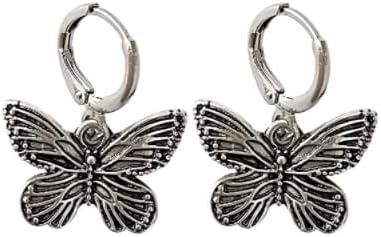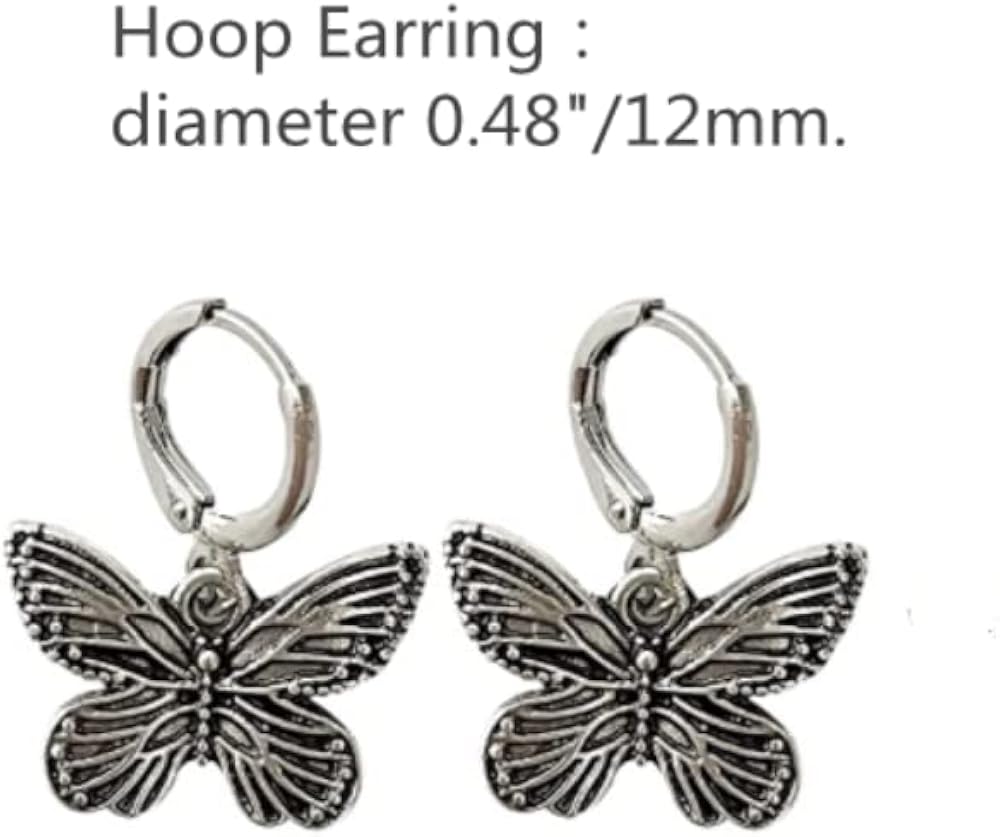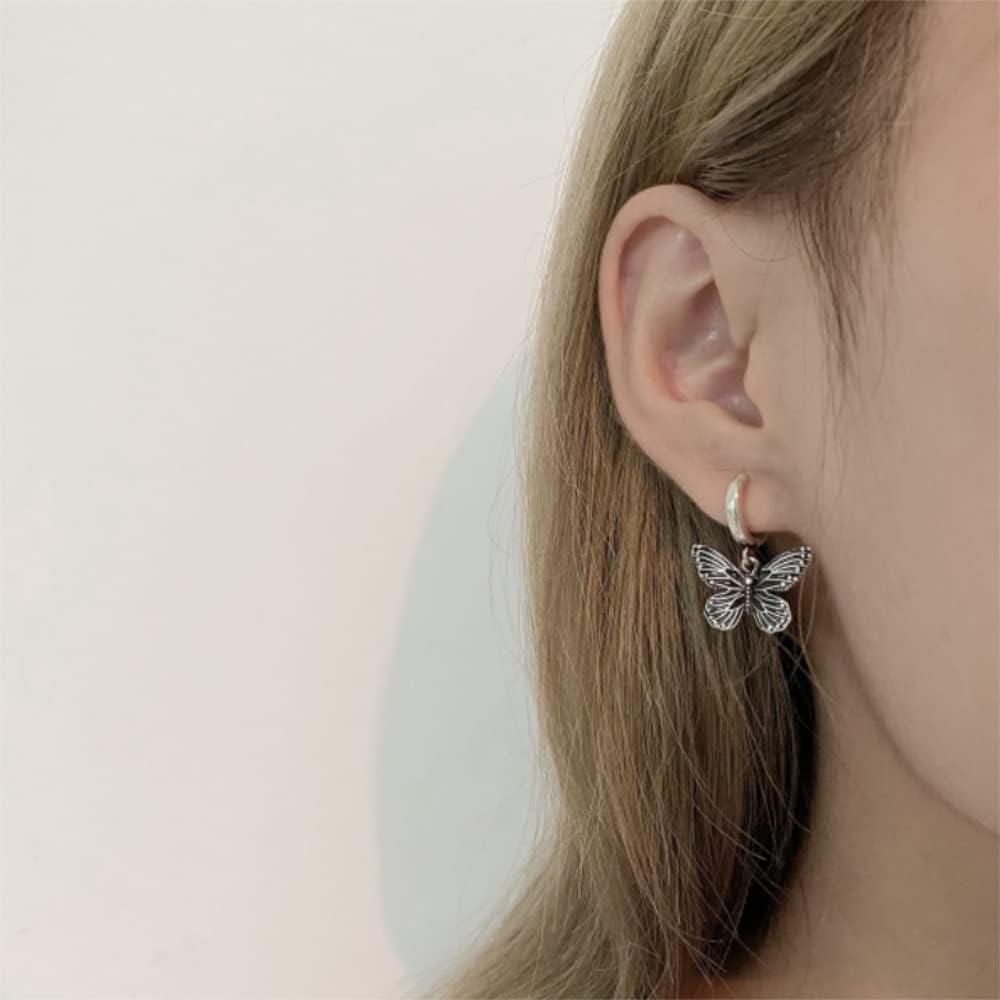
tenghong2021 Butterfly Necklace Women Fairy Grunge Necklace Y2k Indie Chain Necklace Jewelry Gifts for Girls Women Valentines Day Gift
Category: AMAZON FASHION
There are different choices or animals for you to choose, you can choose whatever you like. You can wear it yourself or give it to your friend. In order to better maintain your jewelry, please pay attention to the following points: Wipe with a clean and dry soft cotton cloth to restore luster. Keep it dry. Avoid wearing it when bathing or swimming. Avoid rubbing with other jewelry. Don't touch it often because the oil and sweat on your hands will corrode.
Features: [Material] The vintage butterfly pearl necklace and earrings are made of alloy and pearl. It is nickel-free and lead-free. Don’t miss the opportunity to bring this delicate set to yourself. | [Size] Necklace-17.7"+1.57" (45+4cm) extended chain.Hoop Earring-diameter 0.48"/12mm. | [Suitable occasions to wear] It is a very unique necklace that can add highlights to any look and any occasions. The vintage silver butterfly and hoop earrings are nice gifts to friends, sisters and mother on birthdays, new year, Christmas,Mothers' day, etc.They are perfect for presenting your love and attitude. | [Features] It's vintage, cool and harajuku. It can be worn alone or with other necklaces. No matter dinner, date, travel, party, dance or casual on your daily life, the vintage butterfly pearl necklace can make you seem more beautiful and different. | [After-sales service] If you have any problems about our necklaces, please feel free to contact us.